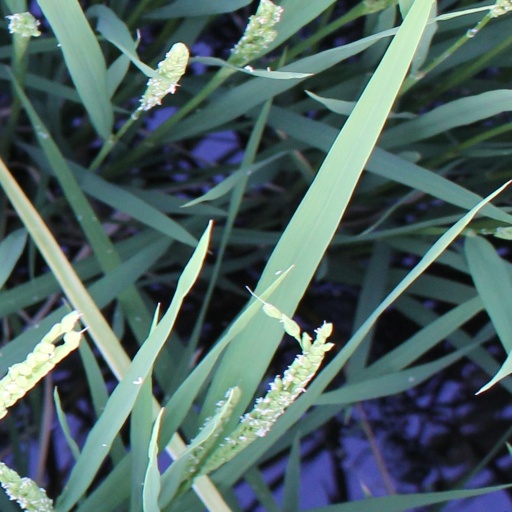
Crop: rice